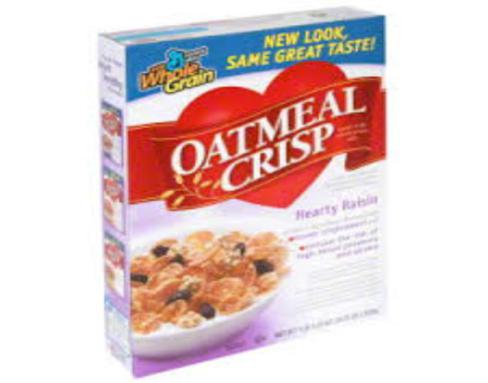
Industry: Food